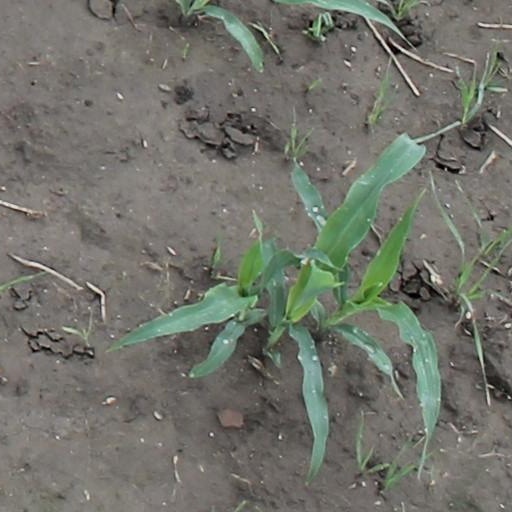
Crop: maize; corn